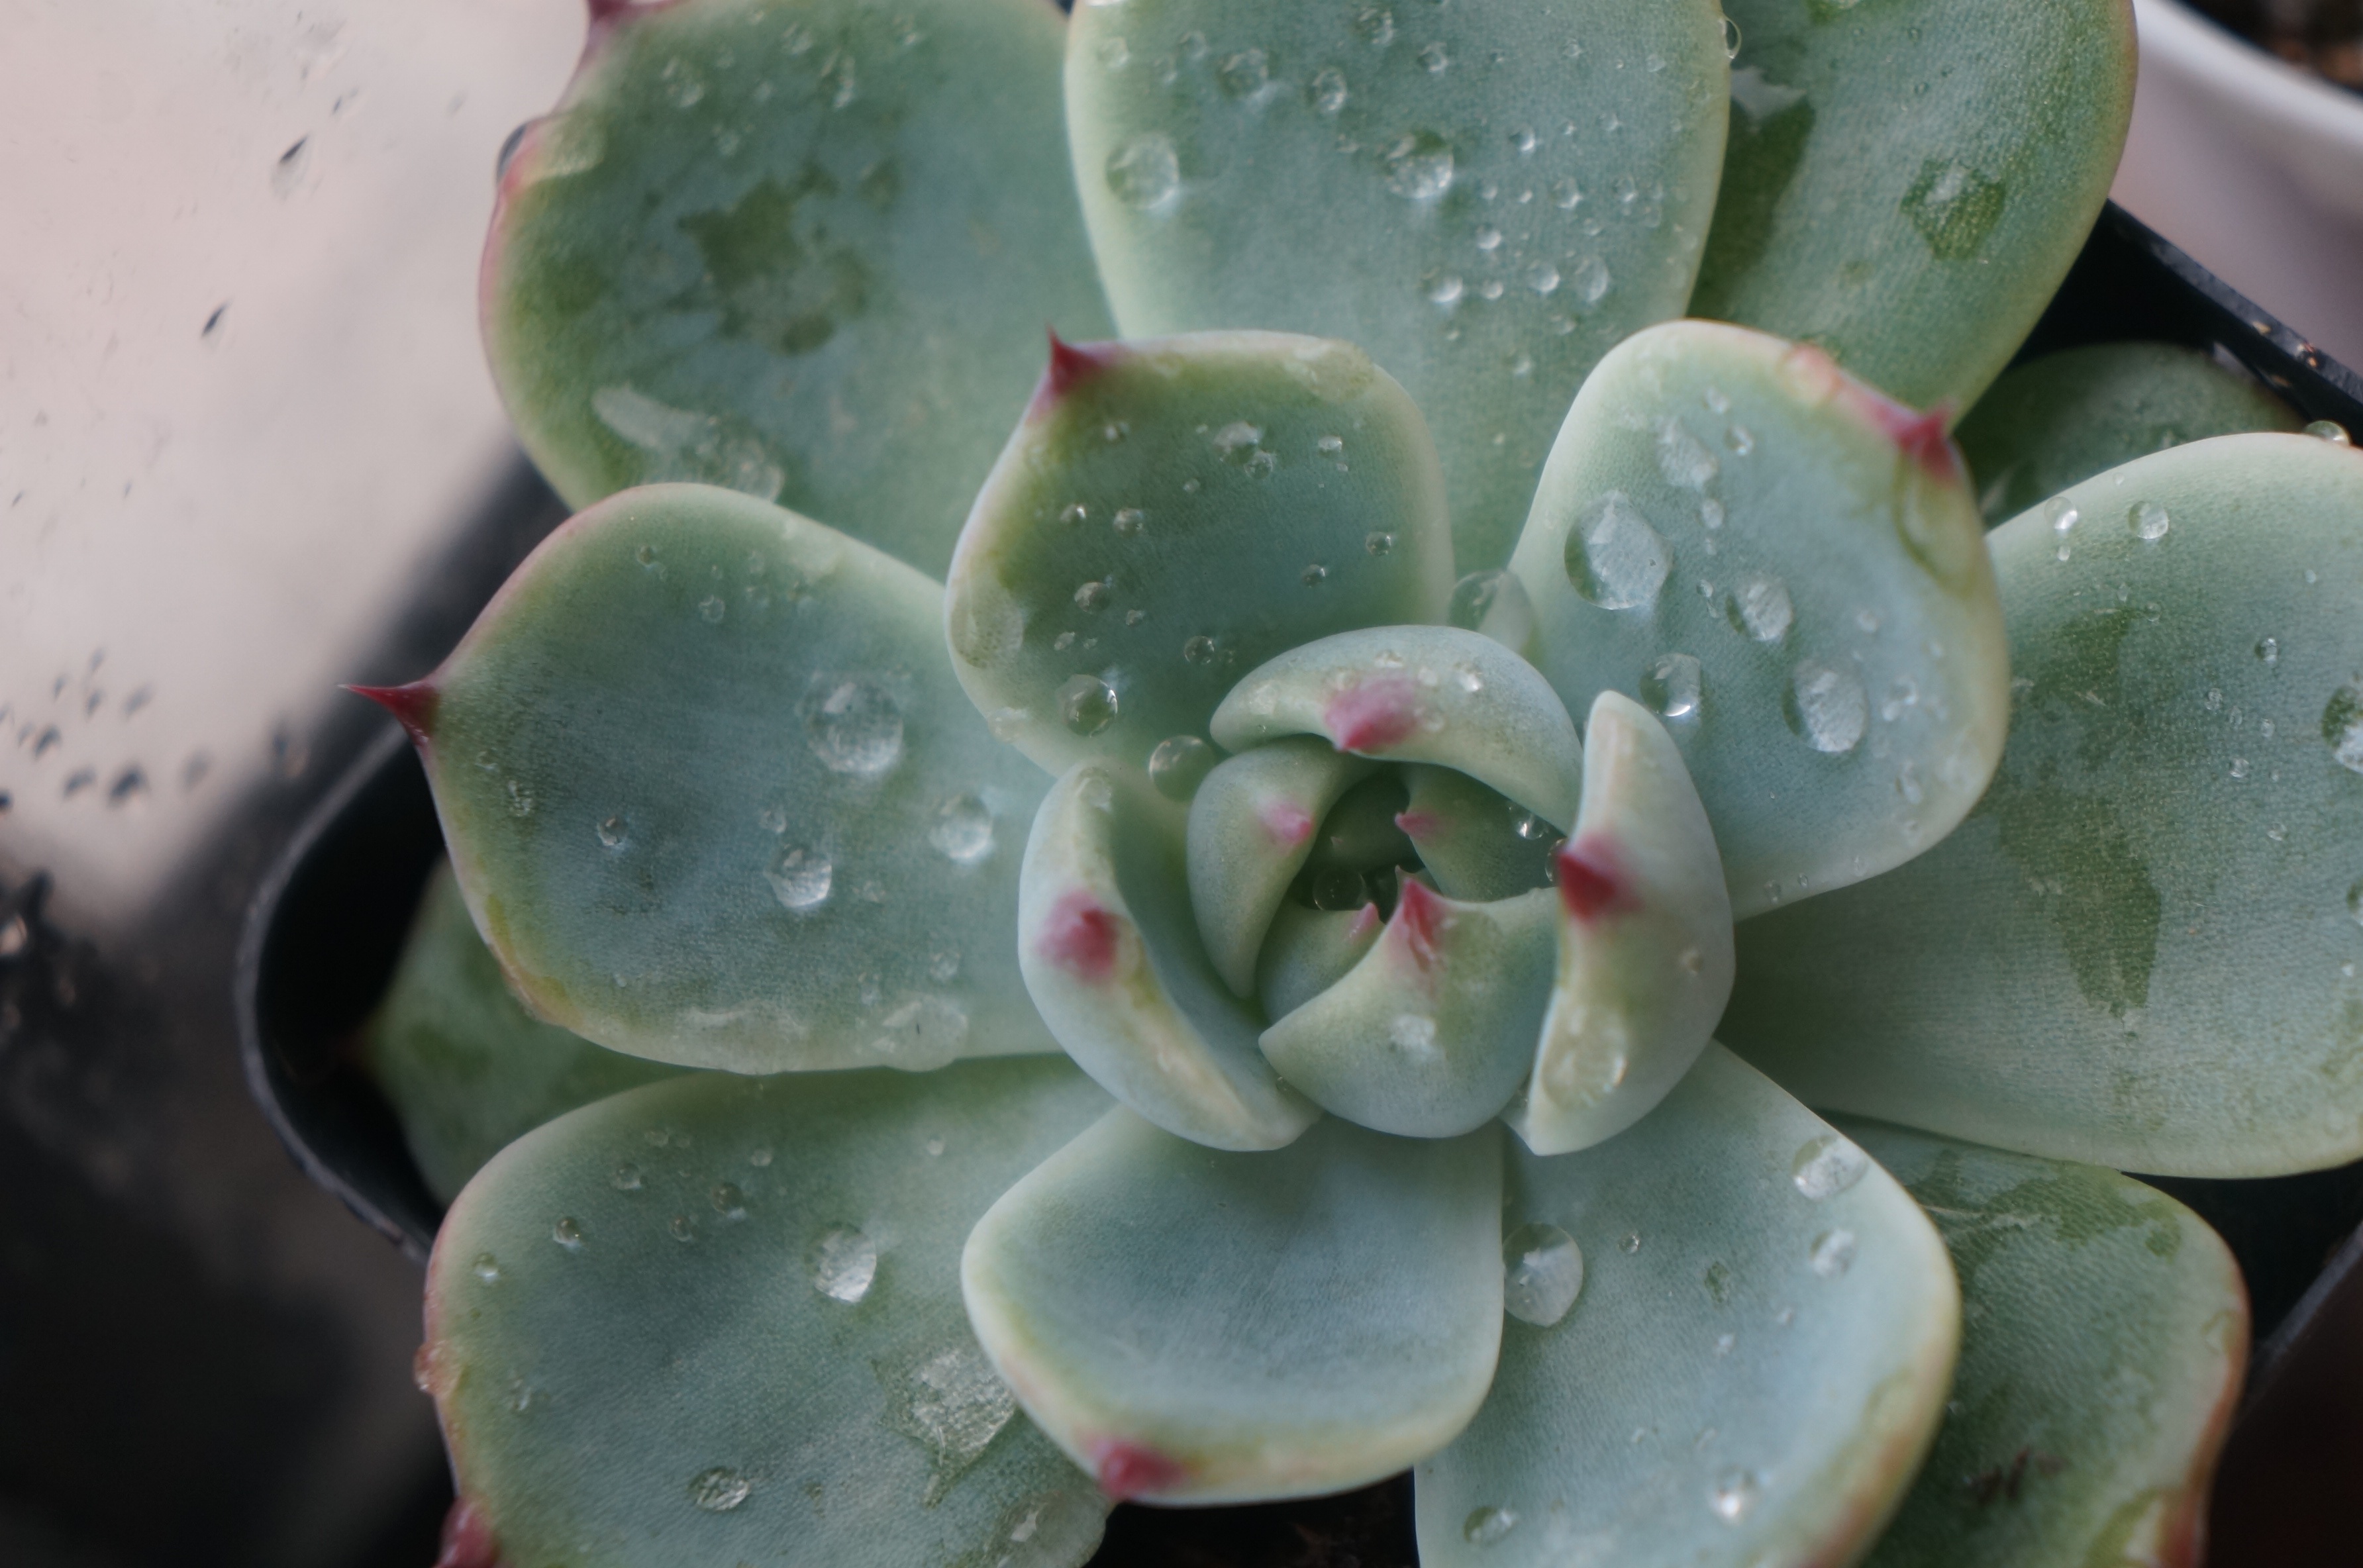
cactus, plant, flower, petal, green, botany, flora, small fresh, macro photography, flowering plant, the fleshy, land plant